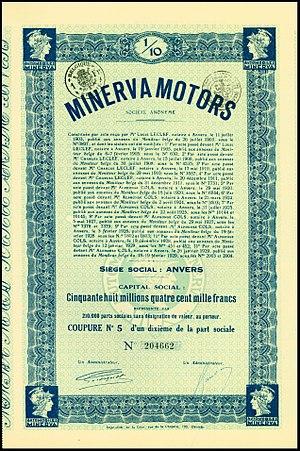
Minerva est une marque belge de bicyclettes, motocyclettes et automobiles créée en 1897 par Sylvain de Jong. La marque, très réputée jusqu'au milieu des années 1930, s'était progressivement spécialisée dans la production de voitures de luxe.